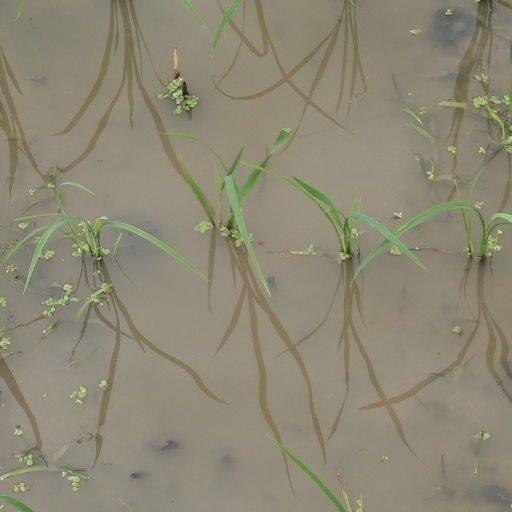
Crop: rice